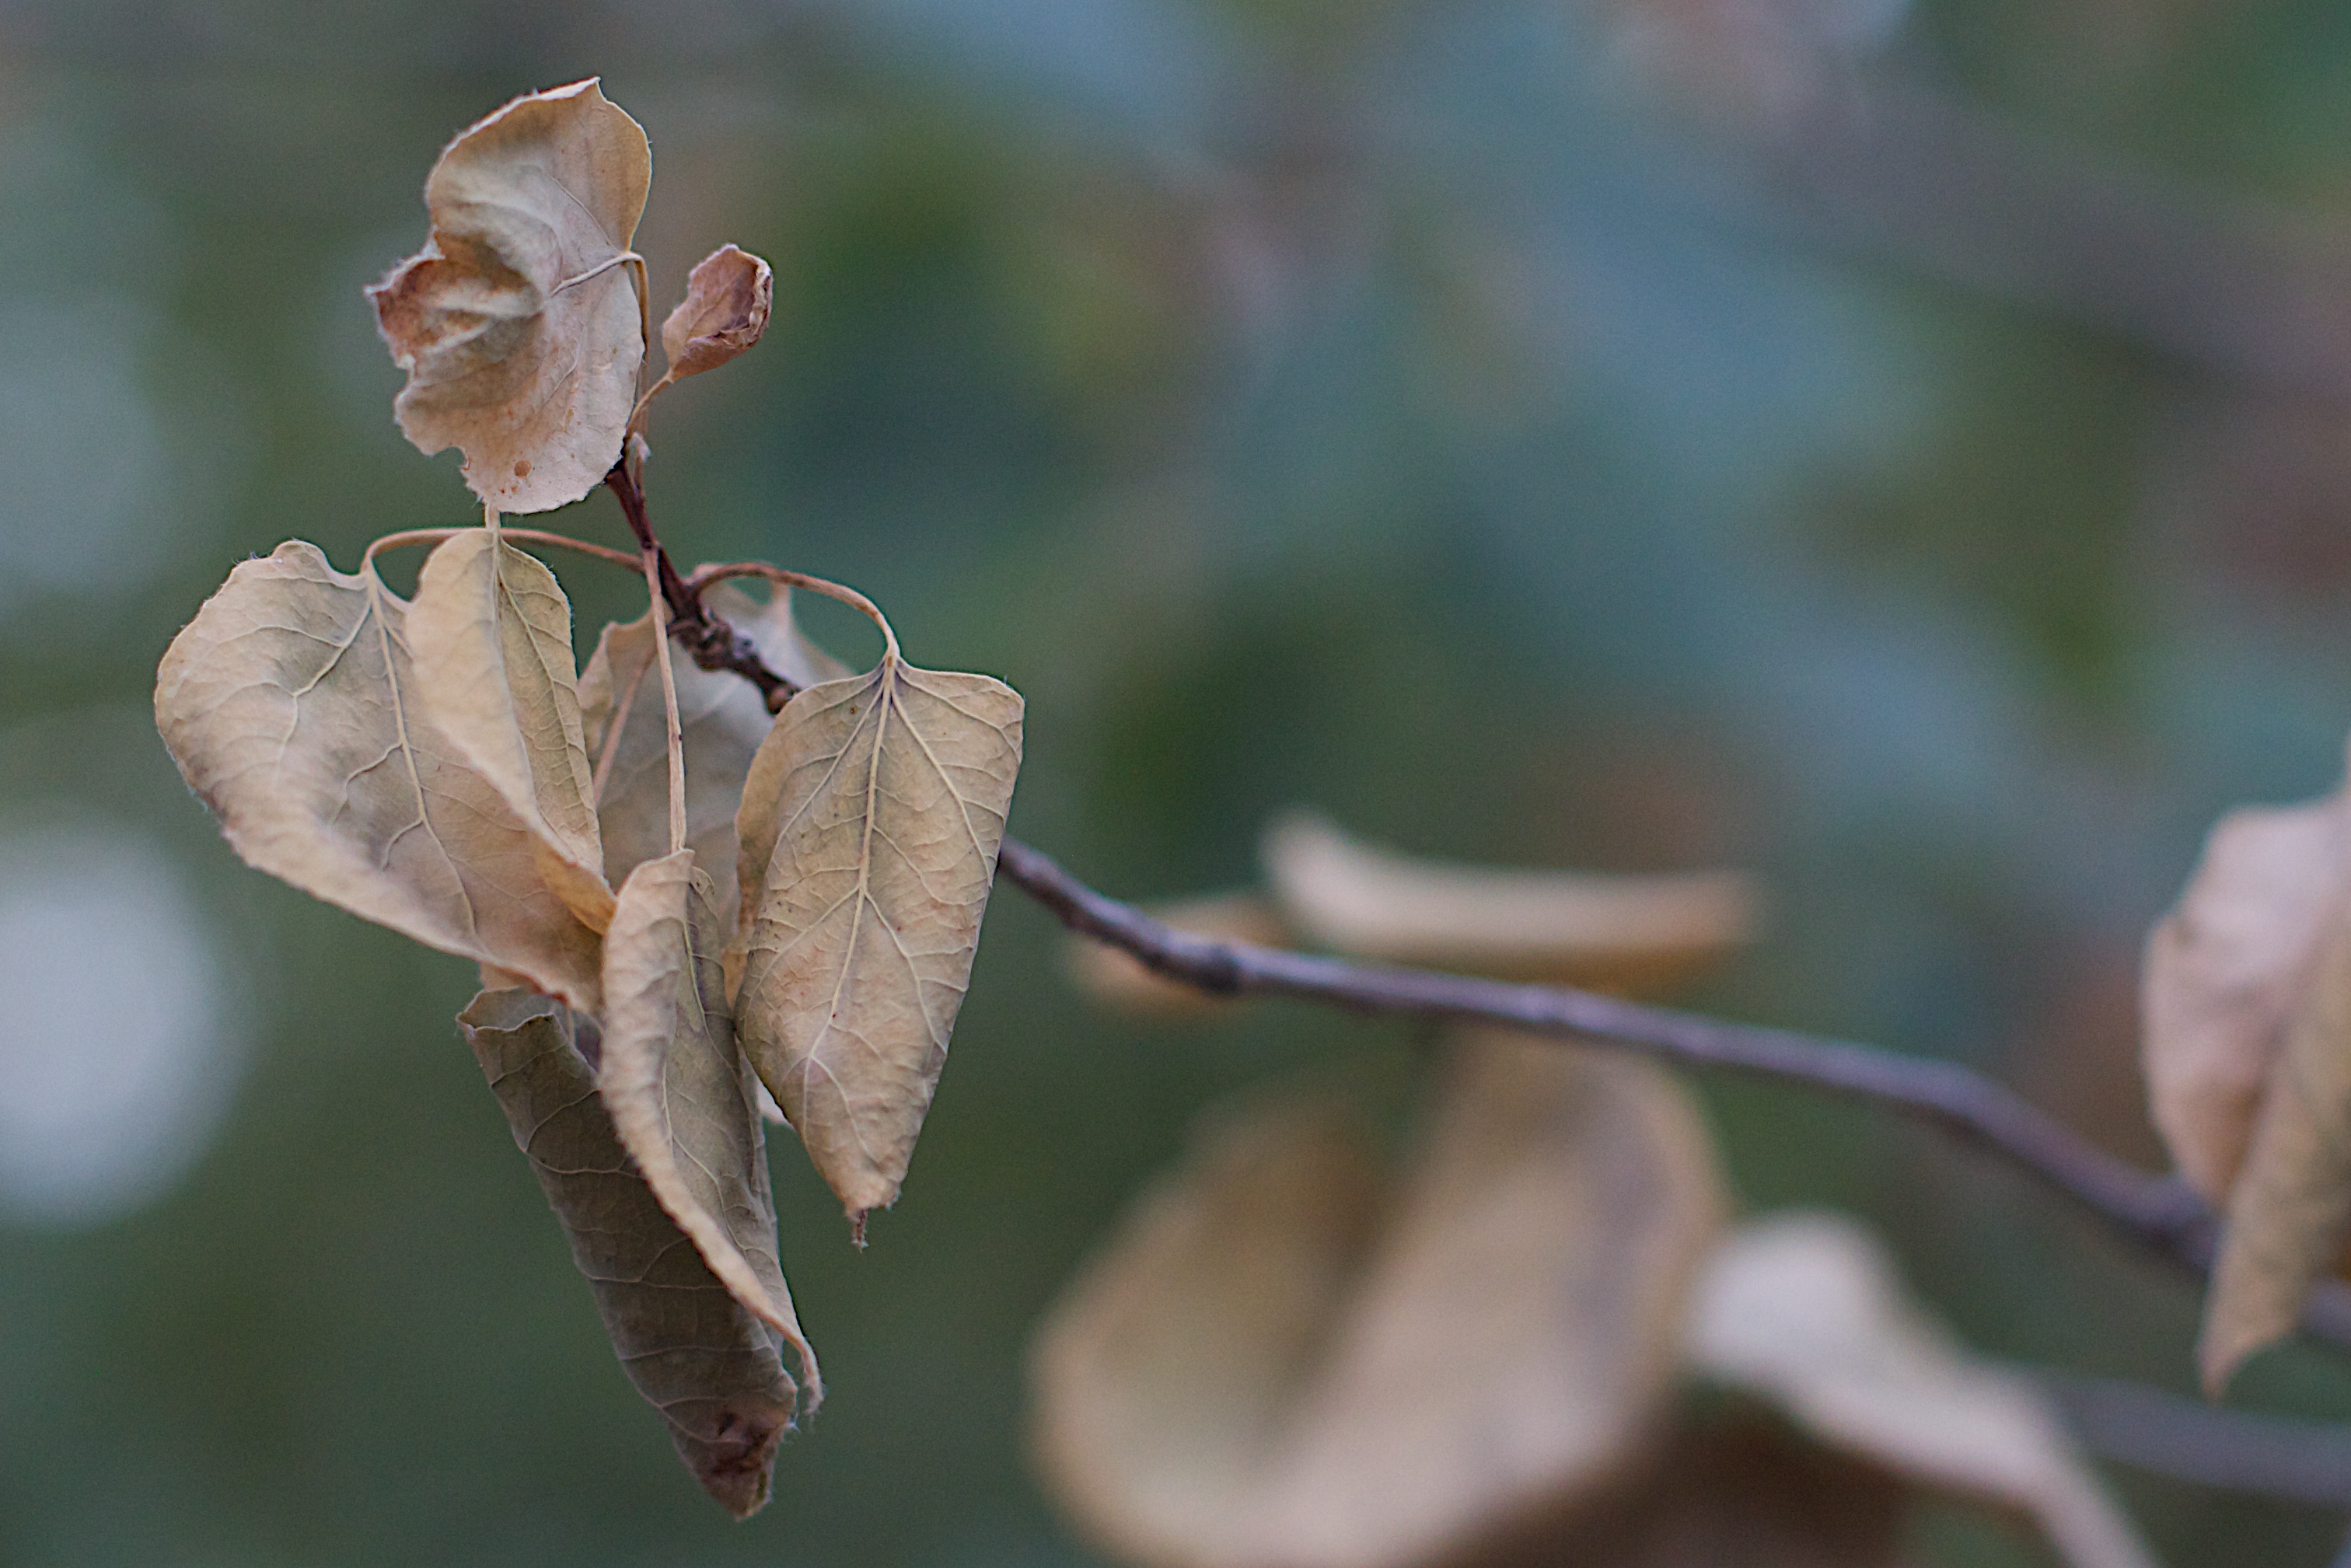
nature, branch, blossom, plant, photography, leaf, flower, frost, insect, botany, moth, flora, fauna, invertebrate, twig, close up, shrub, bud, macro photography, flowering plant, plant stem